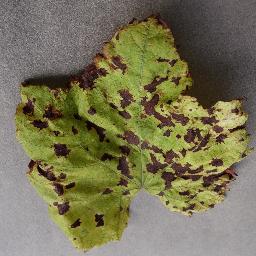
Label: Grape___Leaf_blight_(Isariopsis_Leaf_Spot)